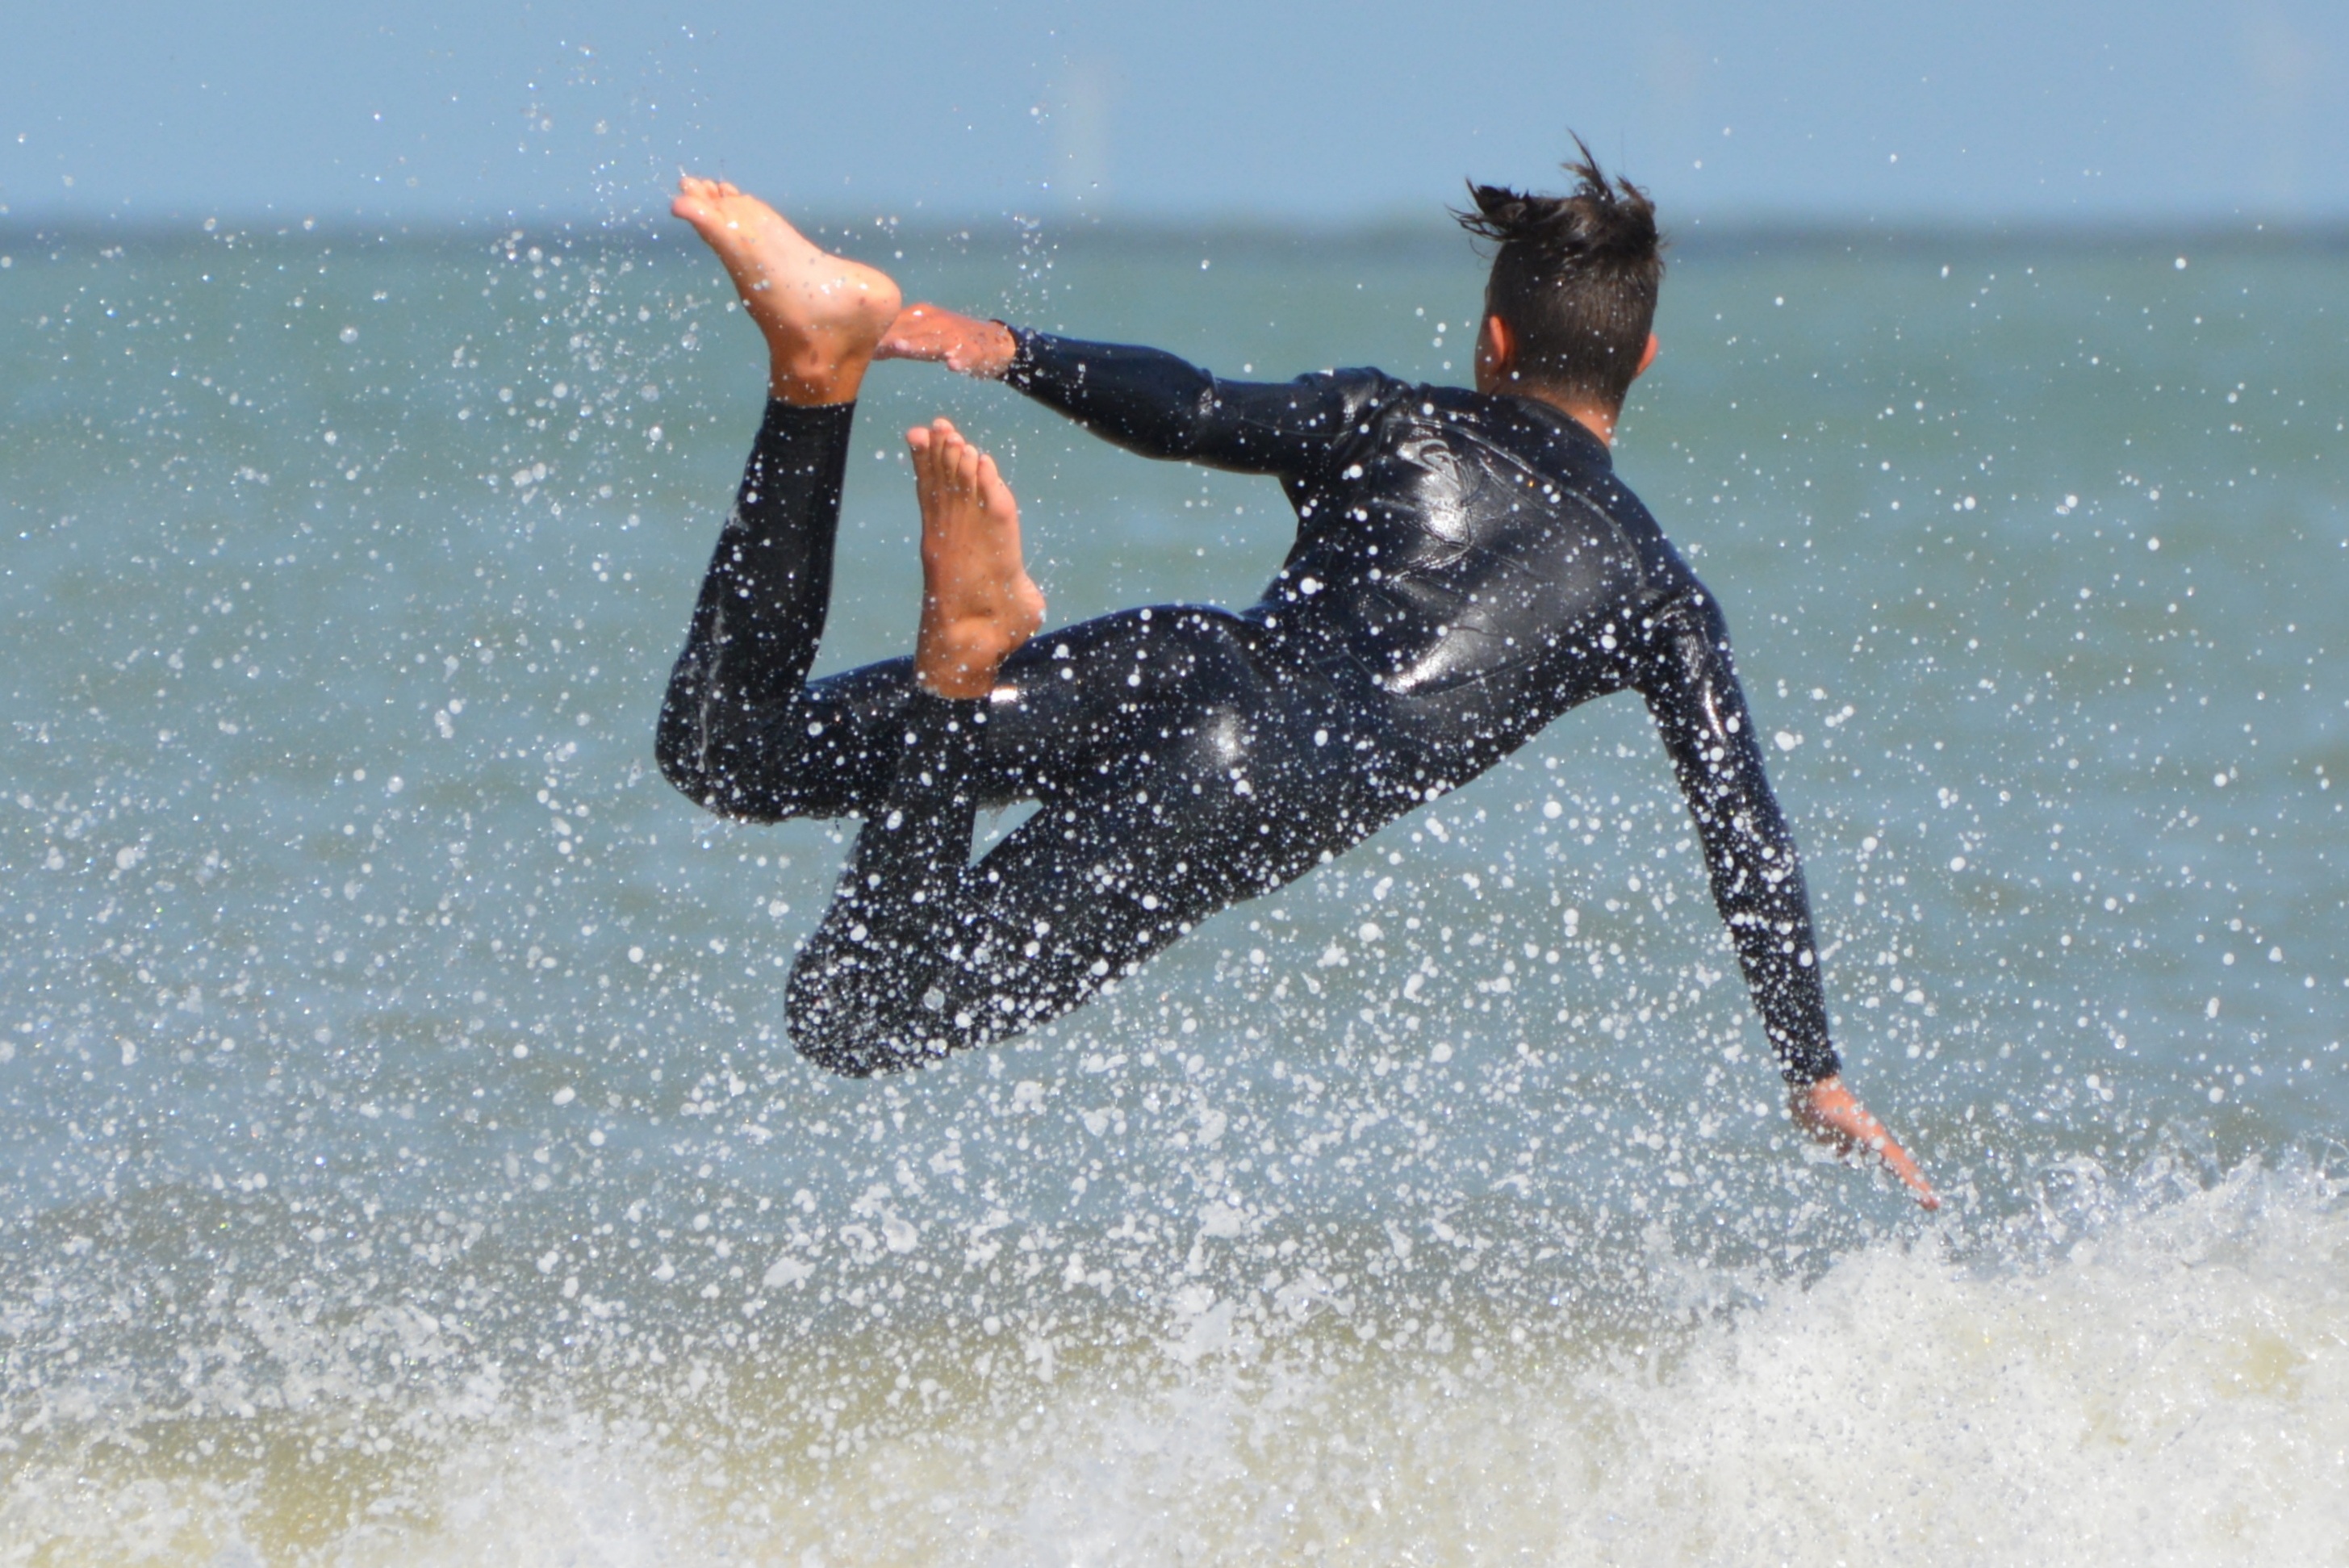
man, beach, sea, water, people, wave, surfer, surfing, action, surfboard, extreme sport, wakeboarding, waves, sports, skimboarding, water sport, waterskiing, wind wave, boardsport, surfing equipment and supplies, surface water sports